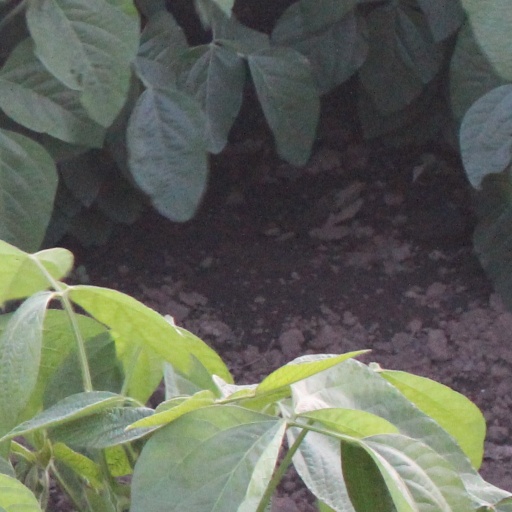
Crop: soybean